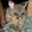
Label: possum